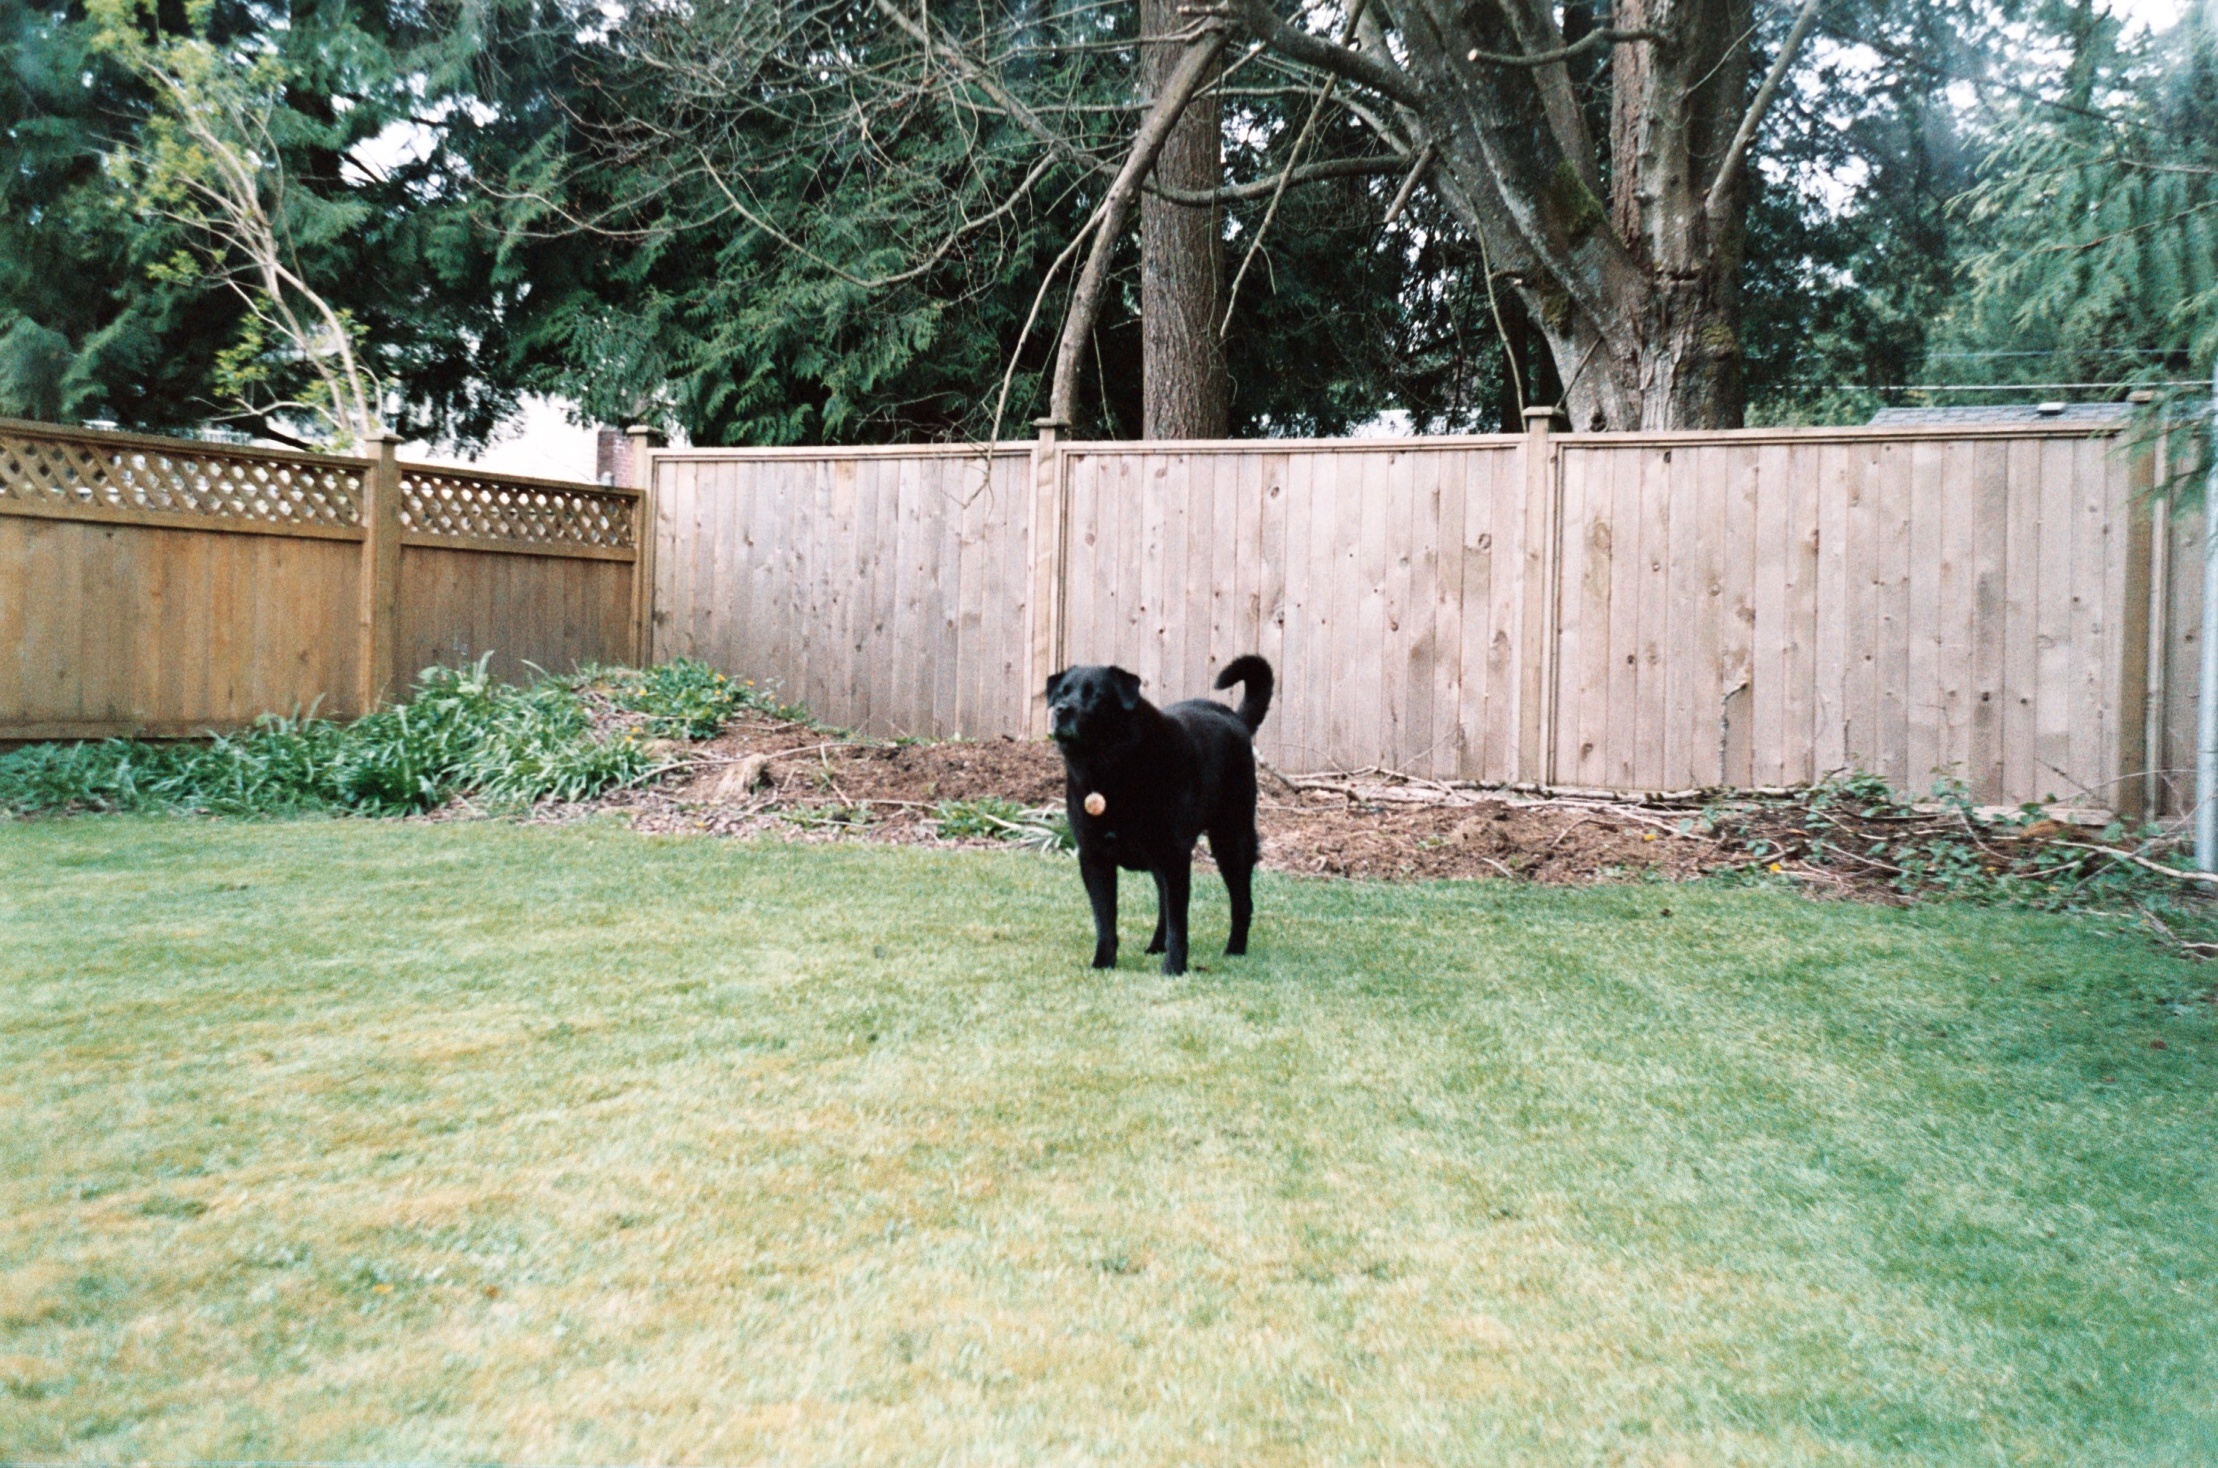
farm, dog, film, zoo, backyard, mammal, kodak, yard, expired, lomo, labrador, test, retriever, pup, lab, blacklab, smena8m, smena, kodakprofoto100, soviet, cmeha, dog like mammal